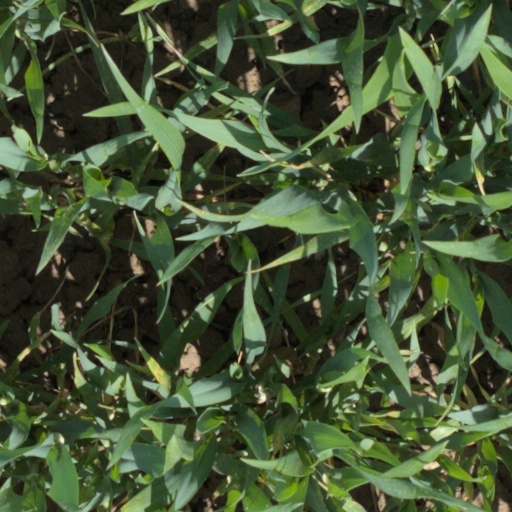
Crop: wheat